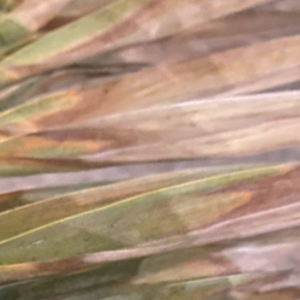
Label: Leaf Spots